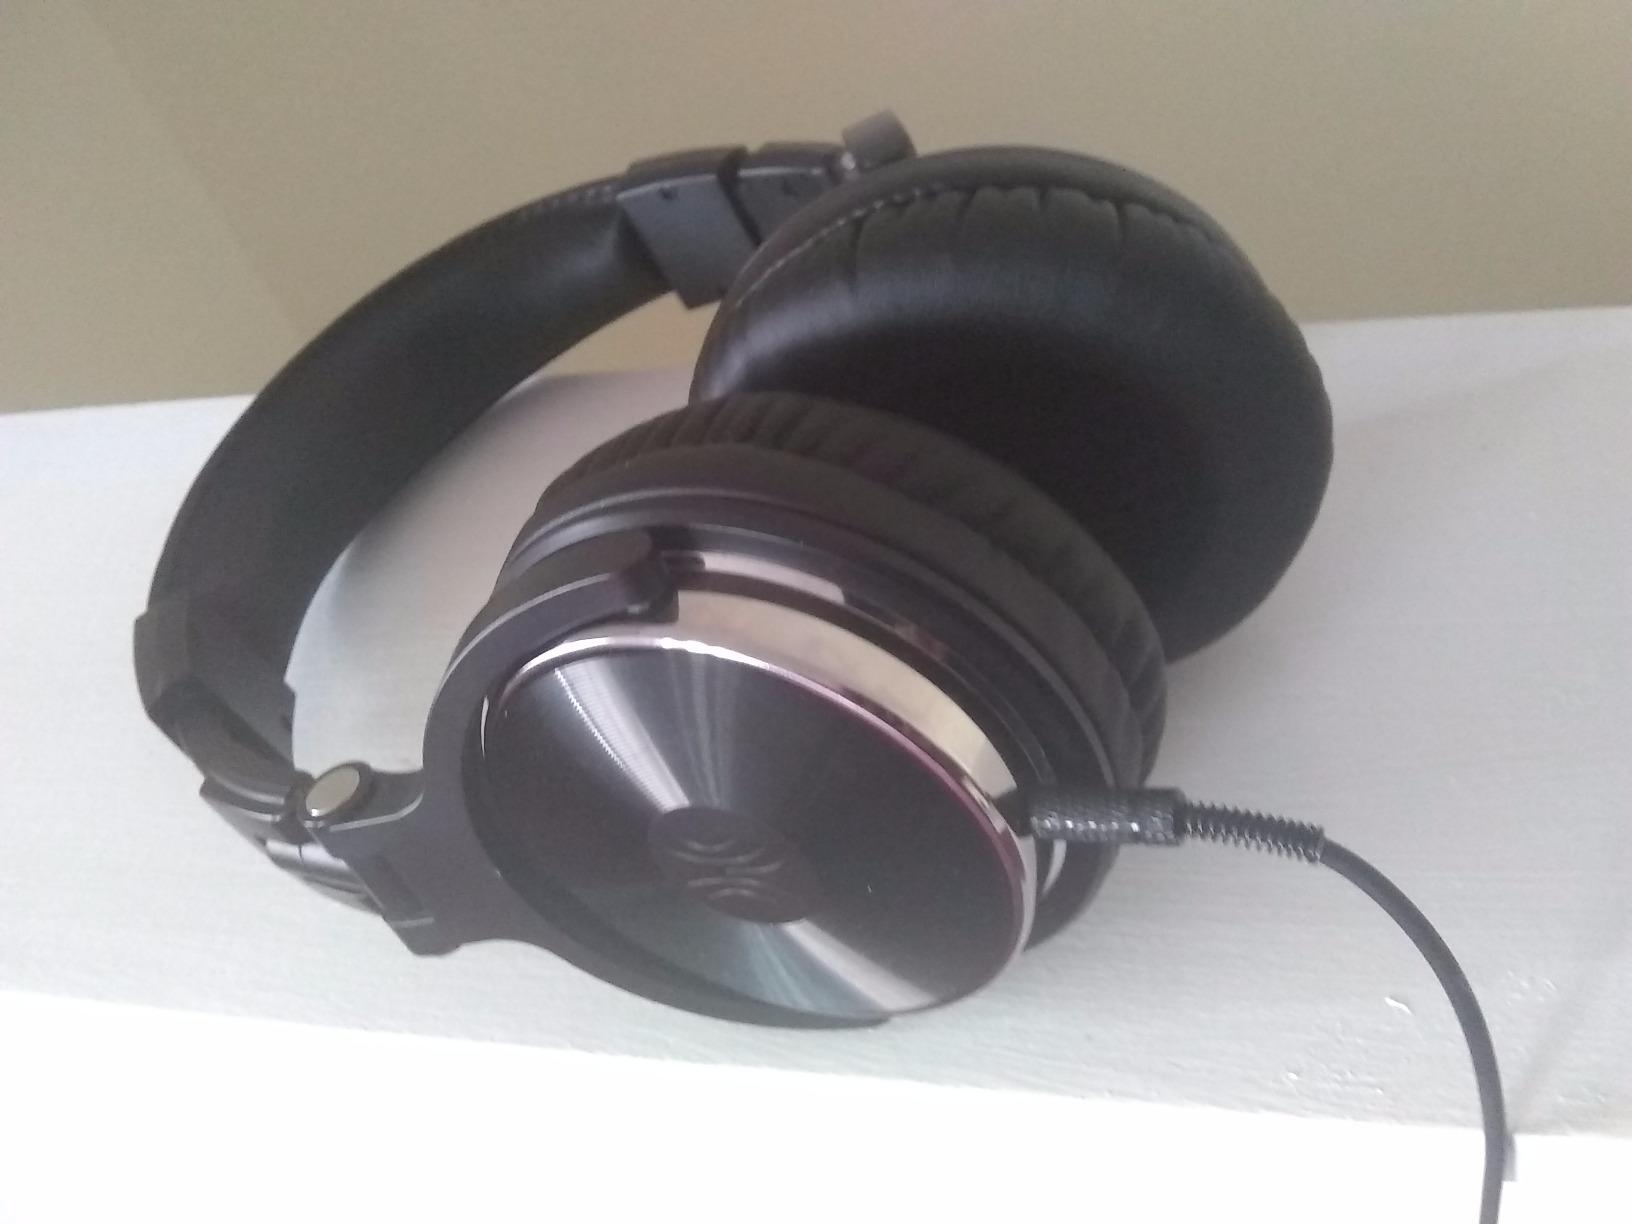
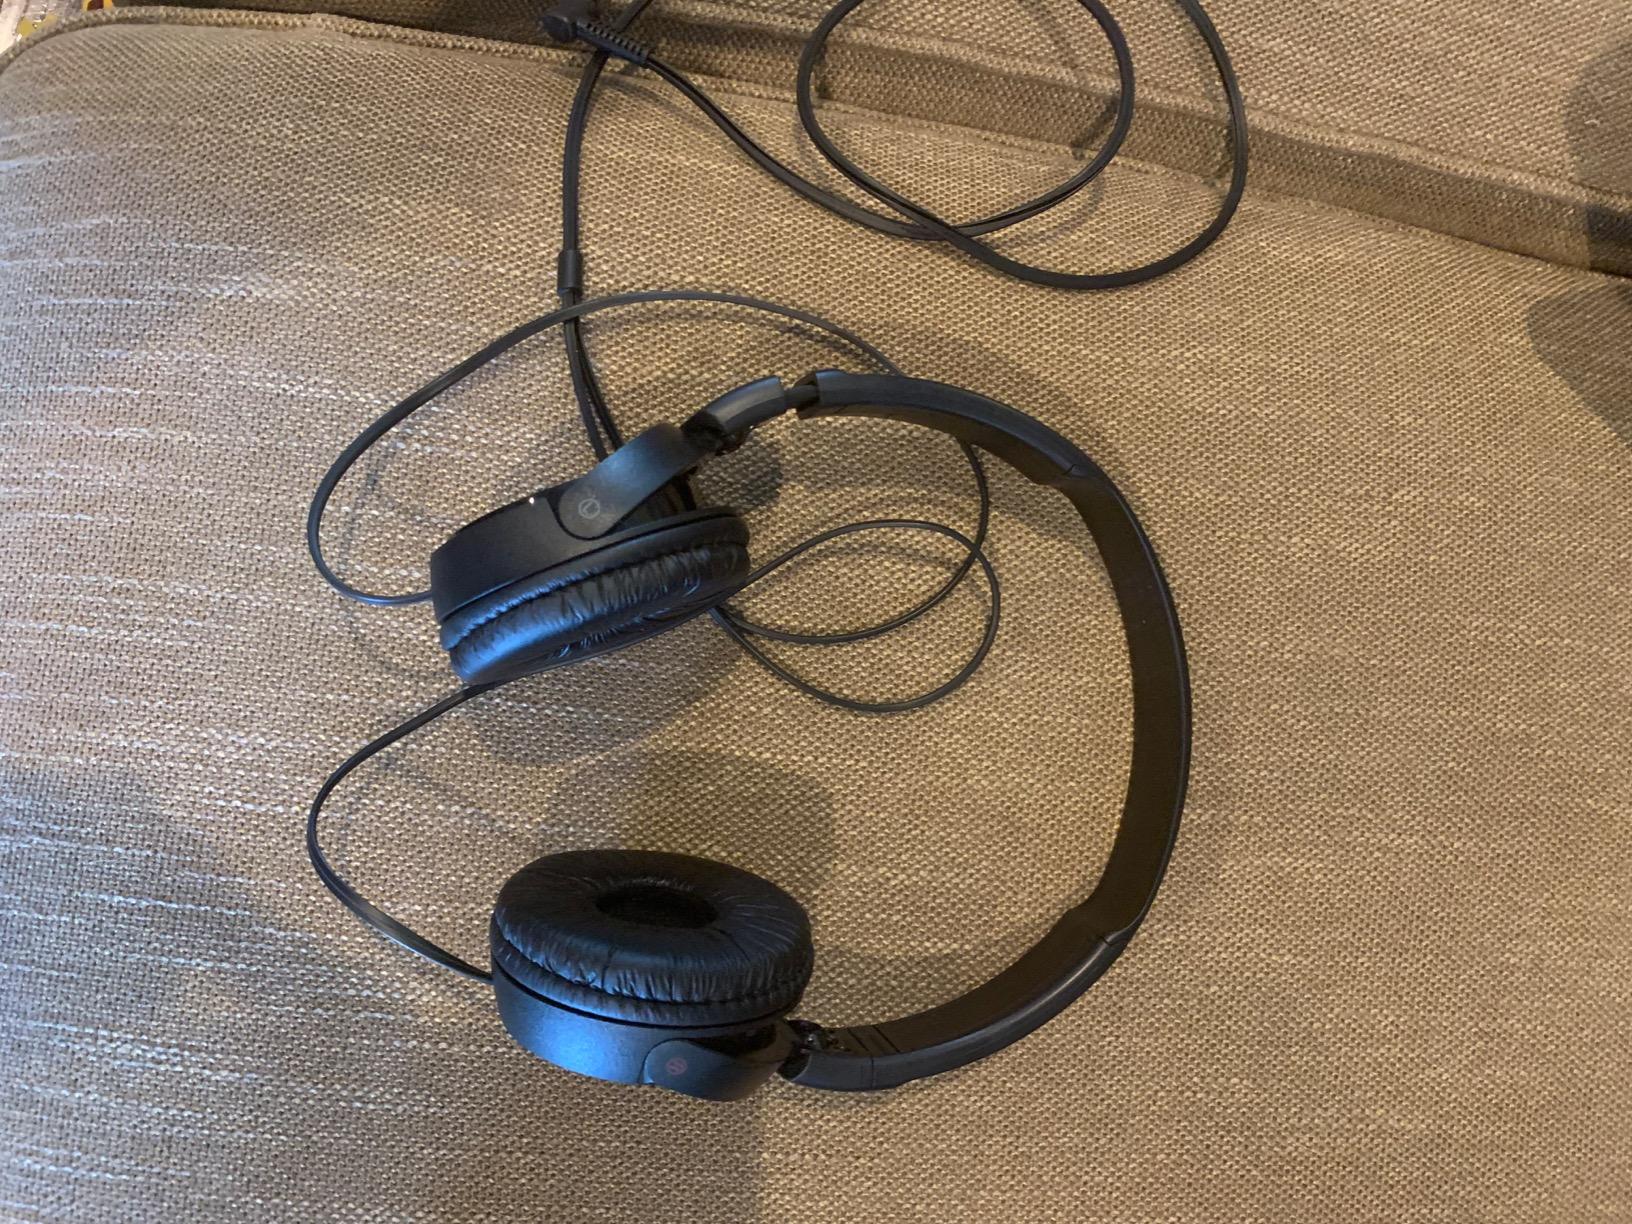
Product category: headphones
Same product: no